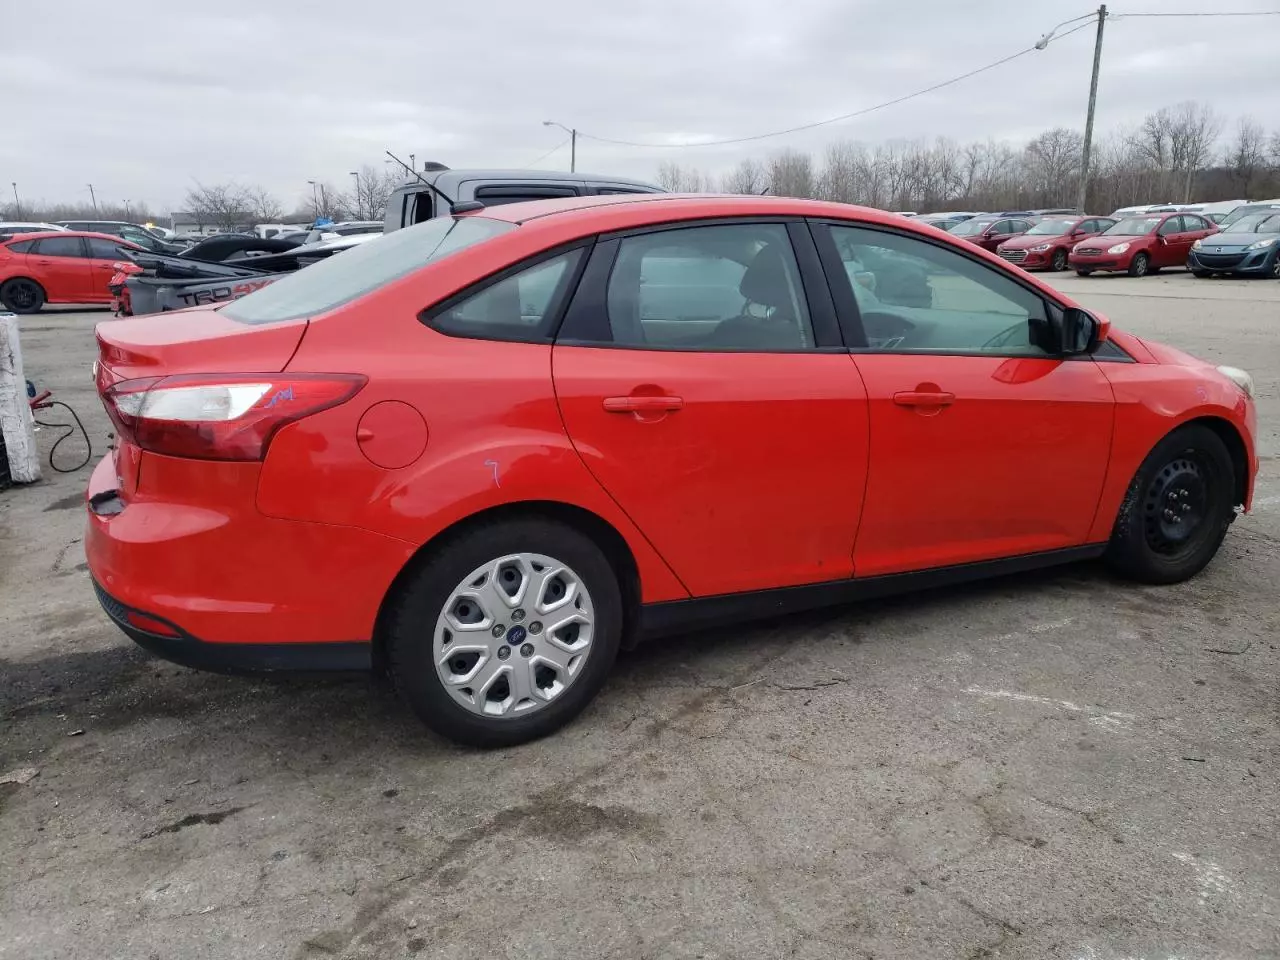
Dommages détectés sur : malle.
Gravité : mineur